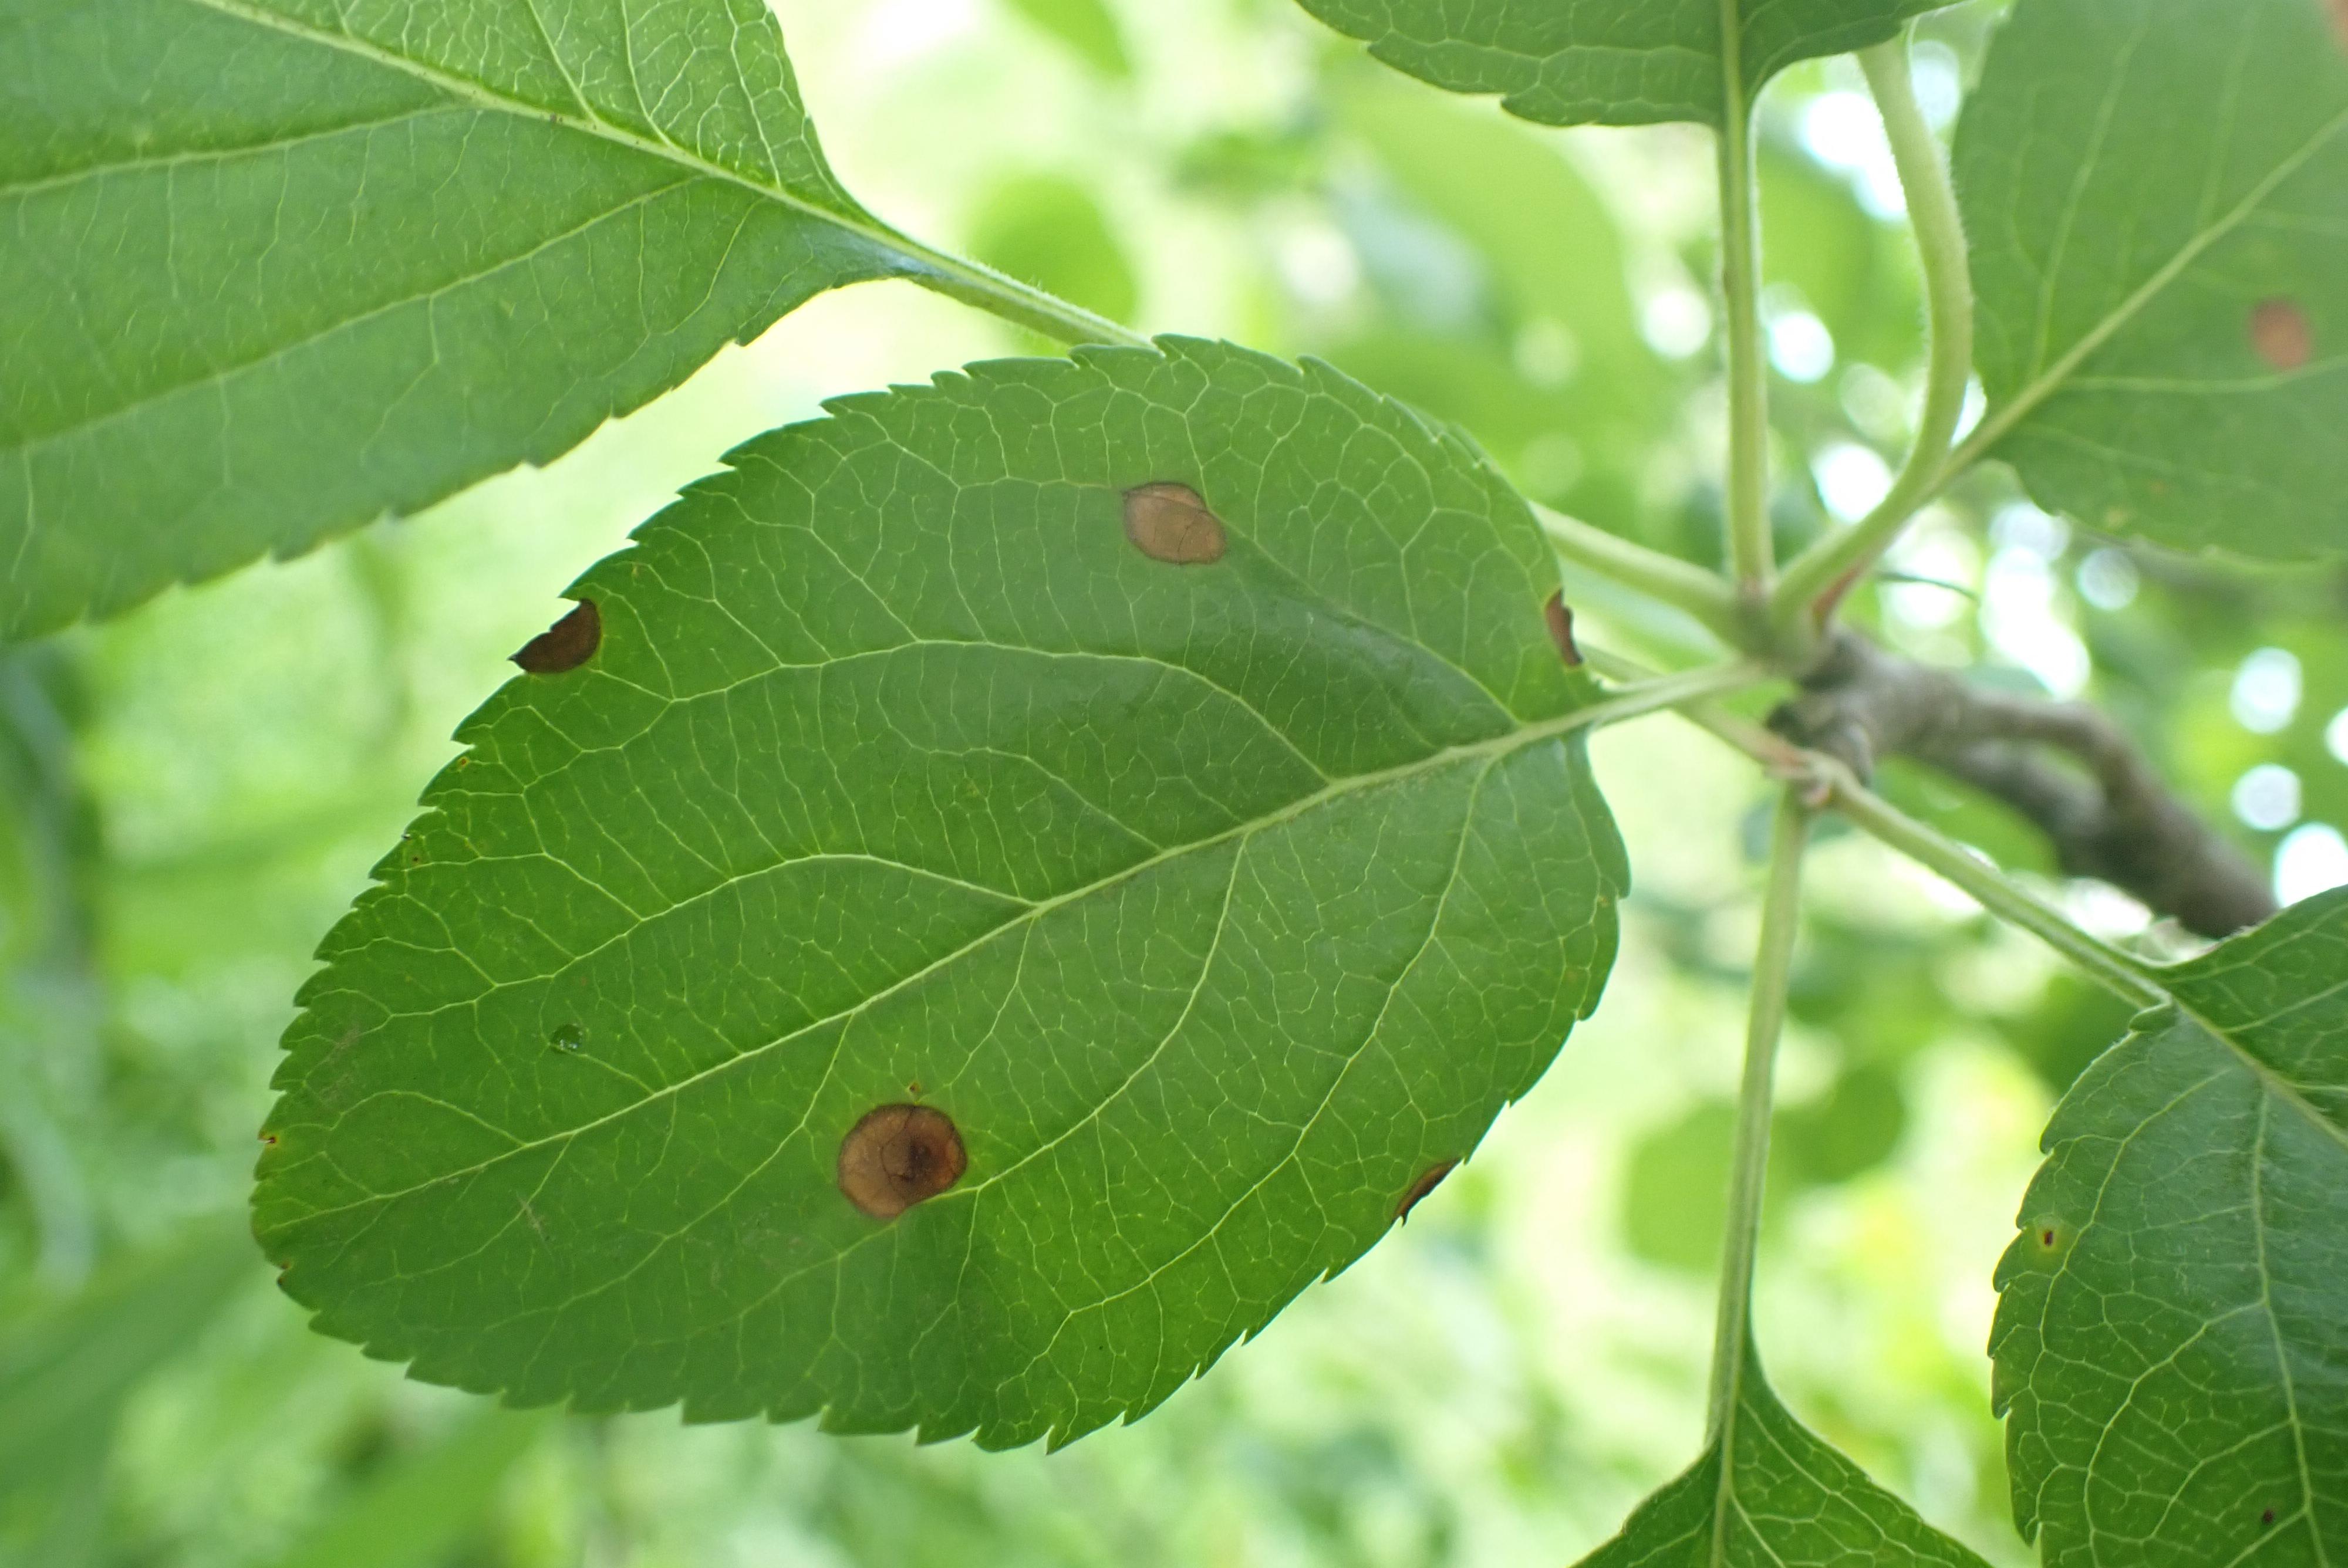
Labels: frog_eye_leaf_spot